James A. Wilder

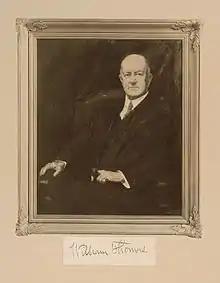
Copy of a painting by Wilder of U.S. Congressman William D. Thomas

James Austin "Kimo" Wilder (May 22, 1868 – July 4, 1934) was an artist, writer, and scouting pioneer in Hawaii. Wilder was born on May 22, 1868, in Honolulu, Hawaii, the son of shipping magnate Samuel Gardner Wilder. He had five siblings.